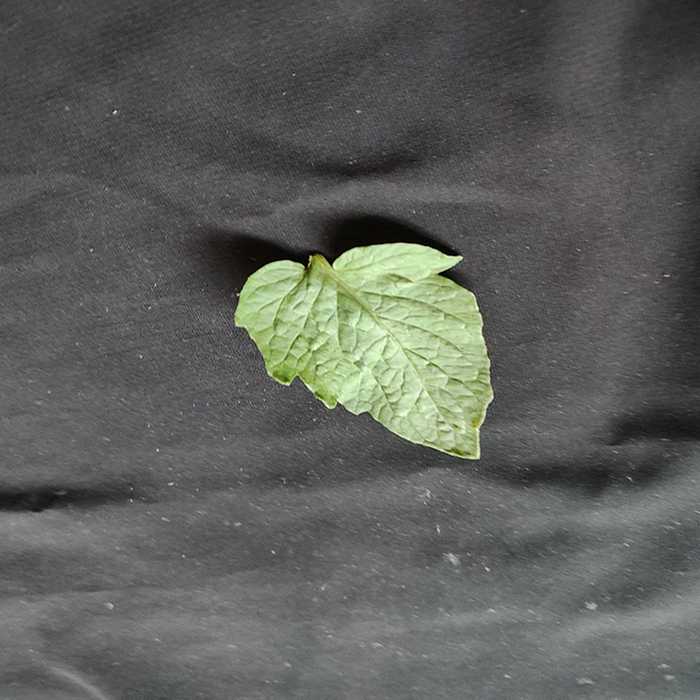
Plant: Tomato
Label: Tomato Fresh leaf